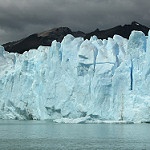
Label: glacier